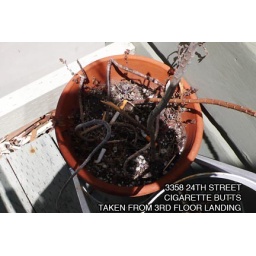
You can see cigarette butts discarded in the flower pot on the 3rd floor landing.